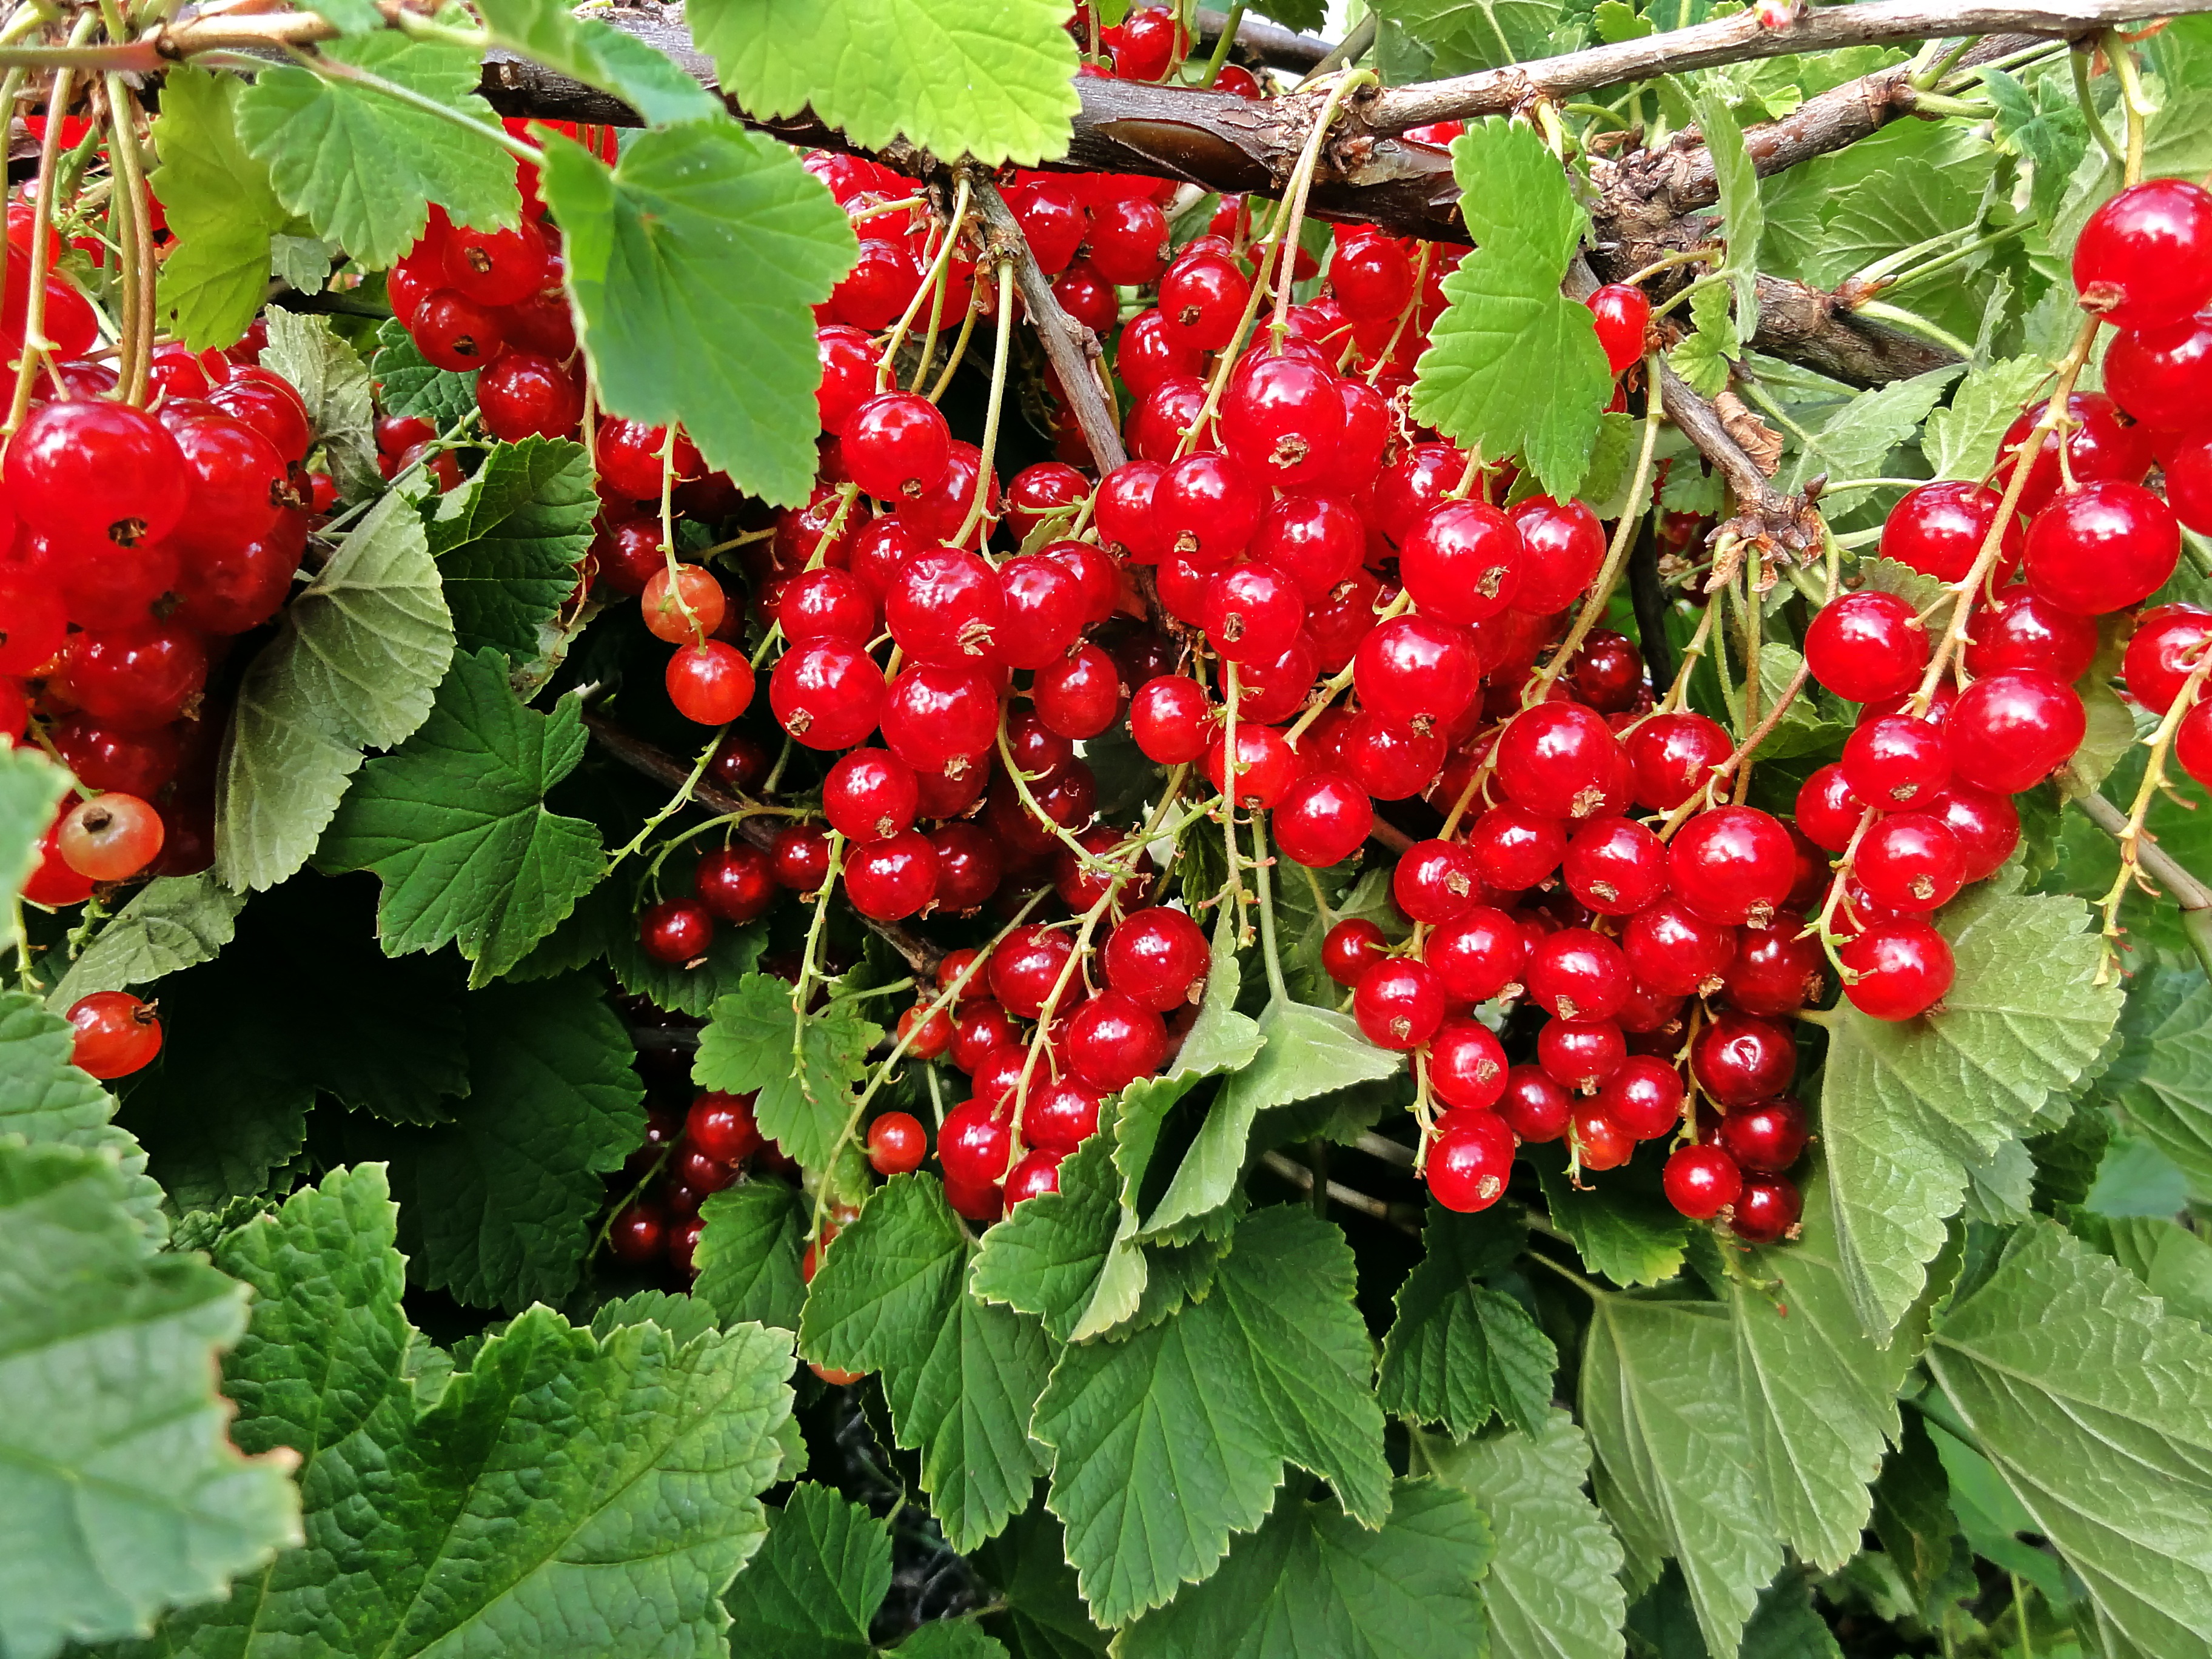
nature, plant, fruit, berry, flower, live, food, produce, shrub, viburnum, rowan, flowering plant, currant, land plant, chinese hawthorn, schisandra, wine raspberry